Korsvoll Line

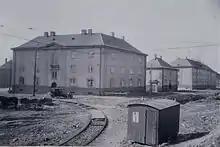
Balloon loop at Lisa Kristoffersen plass

The Korsvoll Line branched off from the Sagene Line at Bentsebrugata. It continued along Advokat Dehlis plass and Bergensgata to Lisa Kristoffersens plass. Services on the line continued from Bentsebrugata to Torshov, from where they followed the Grünerløkka–Torshov Line to the city center.